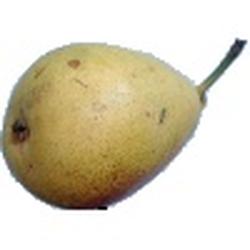
Label: Pear